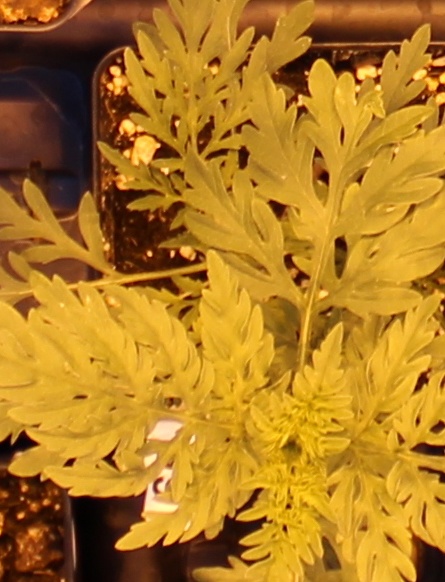
Label: Ragweed